Sky Gates Airlines

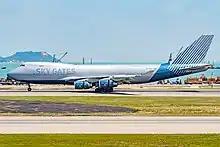
Sky Gates Airlines Boeing 747-400F

In October 2016, Sky Gates commenced domestic and international services from Moscow Sheremetyevo Airport using a leased Boeing 747-400F aircraft.